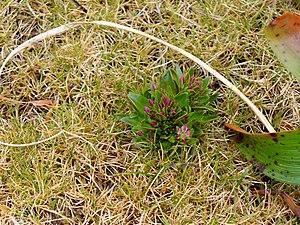
Les mégaherbes sont un groupe de plantes herbacées pérennes poussant dans les îles sub-antarctiques de Nouvelle-Zélande. Elles sont caractérisées par leur grande taille, avec des feuilles énormes et de très grandes fleurs souvent colorées, et se sont adaptées aux rudes conditions climatiques des îles. Le bétail introduit dans les îles au XIXᵉ siècle a fortement réduit la population de mégaherbes, à tel point qu'au XXᵉ siècle les mégaherbes étaient menacées d'extinction. Depuis le retrait du bétail en 1993, les mégaherbes se sont régénérées avec succès et de manière spectaculaire. Elles ont été décrites comme « l'expérience botanique exceptionnelle de la Nouvelle-Zélande ».